Rekhyt

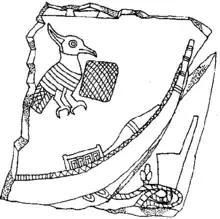
Bound Rekhyt with cage (Lapwing Palette)

The translation made by Alan Gardiner with the exclusive meaning "lower class, rebels, vanquished, enemies of Egypt" has been modified in the meantime, as the expression Rekhyt was ambiguous. In the early dynastic period, "Rekhyt" mostly referred to the enemies of Egypt as well as prisoners and subjects. In the eastern region of Sais, a fragment of a slate palette depicting a barque has been found dating to the reigns of Scorpion II and Ka. Due to the detailed representation of a lapwing on the bow with the determinative of a cage, the find is called the "Lapwing Palette". Its place of origin is unknown.